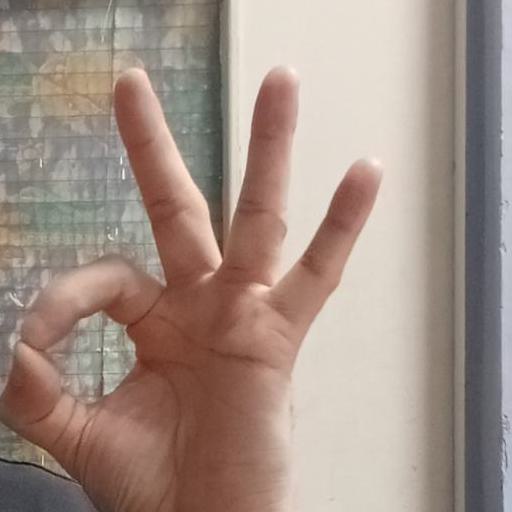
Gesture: ok